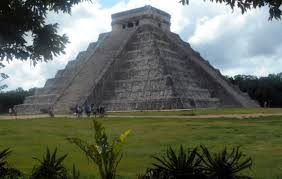
Landmark: Chichen Itza